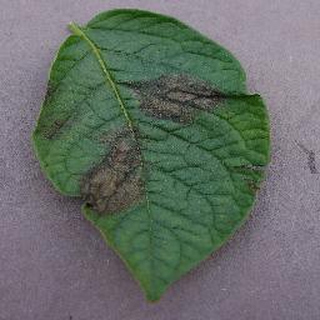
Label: potato_late_blight